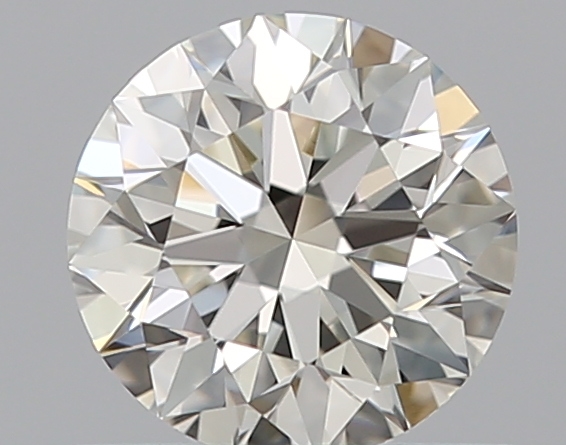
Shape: round
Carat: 0.52
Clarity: VVS2
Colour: I
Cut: EX
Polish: EX
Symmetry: EX
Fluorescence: ST
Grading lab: GIA
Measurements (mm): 5.13 x 5.16 x 3.22